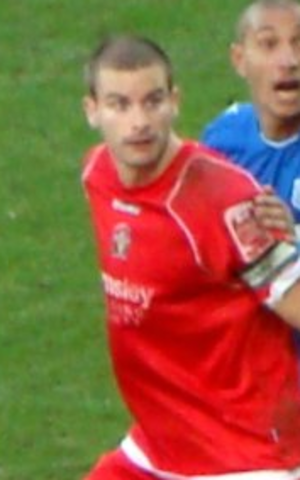
Stephen John Foster, né le 18 septembre 1980 à Warrington, en Angleterre, est un footballeur anglais, qui évolue au poste de défenseur à Tranmere Rovers.